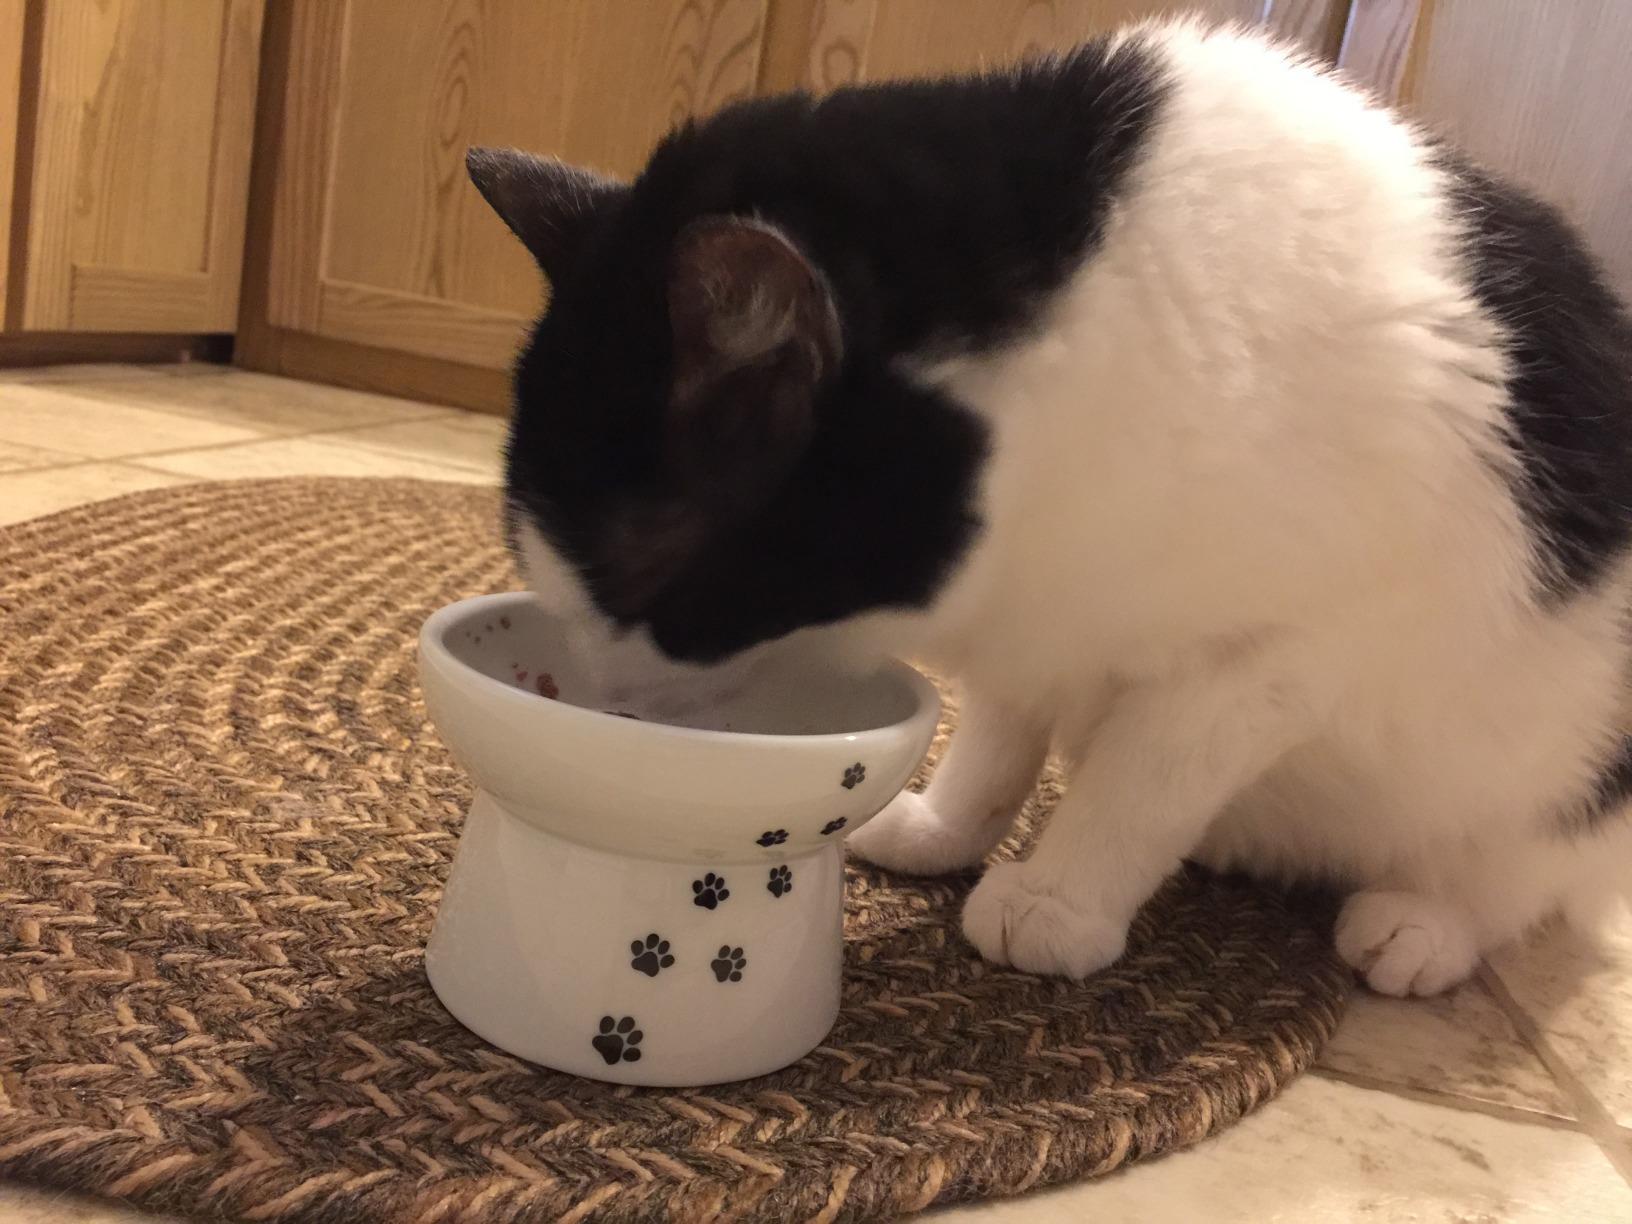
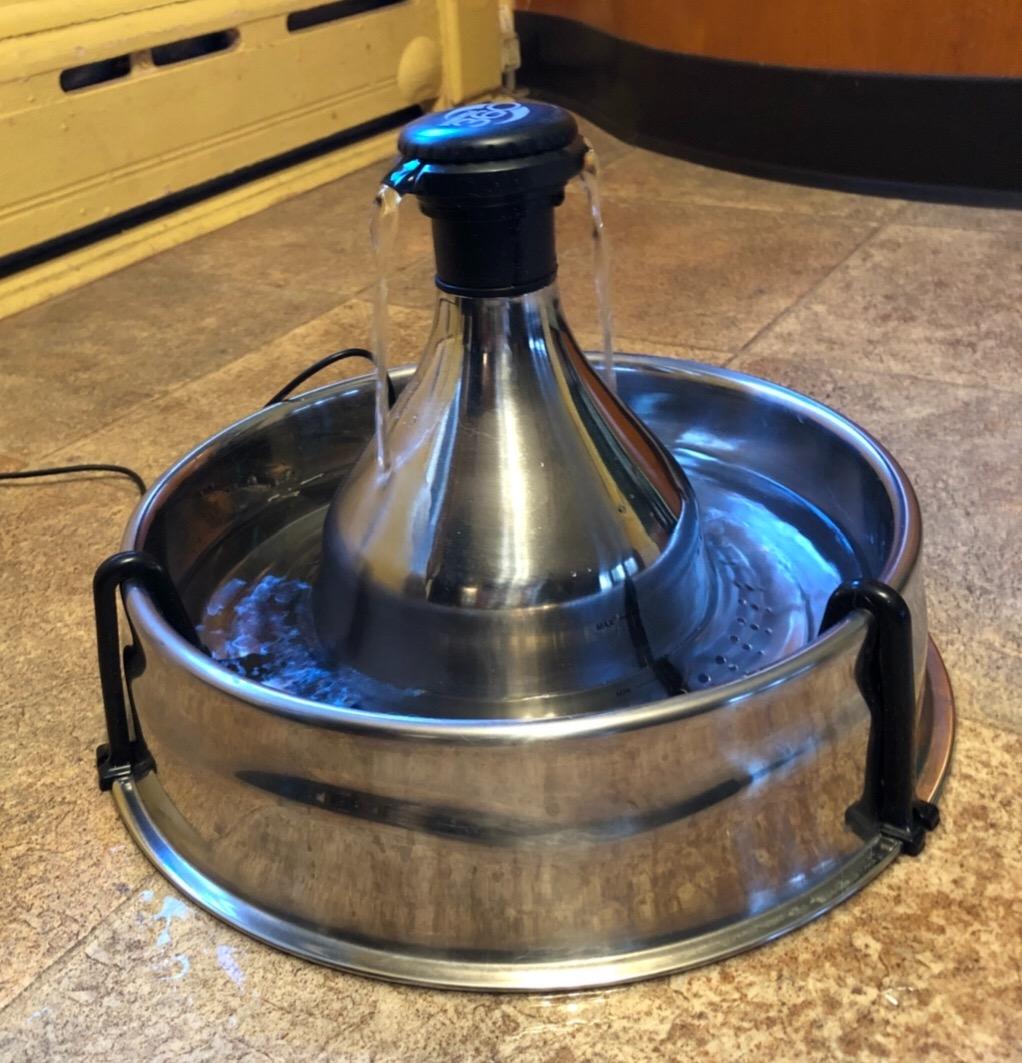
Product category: items_bowl
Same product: no